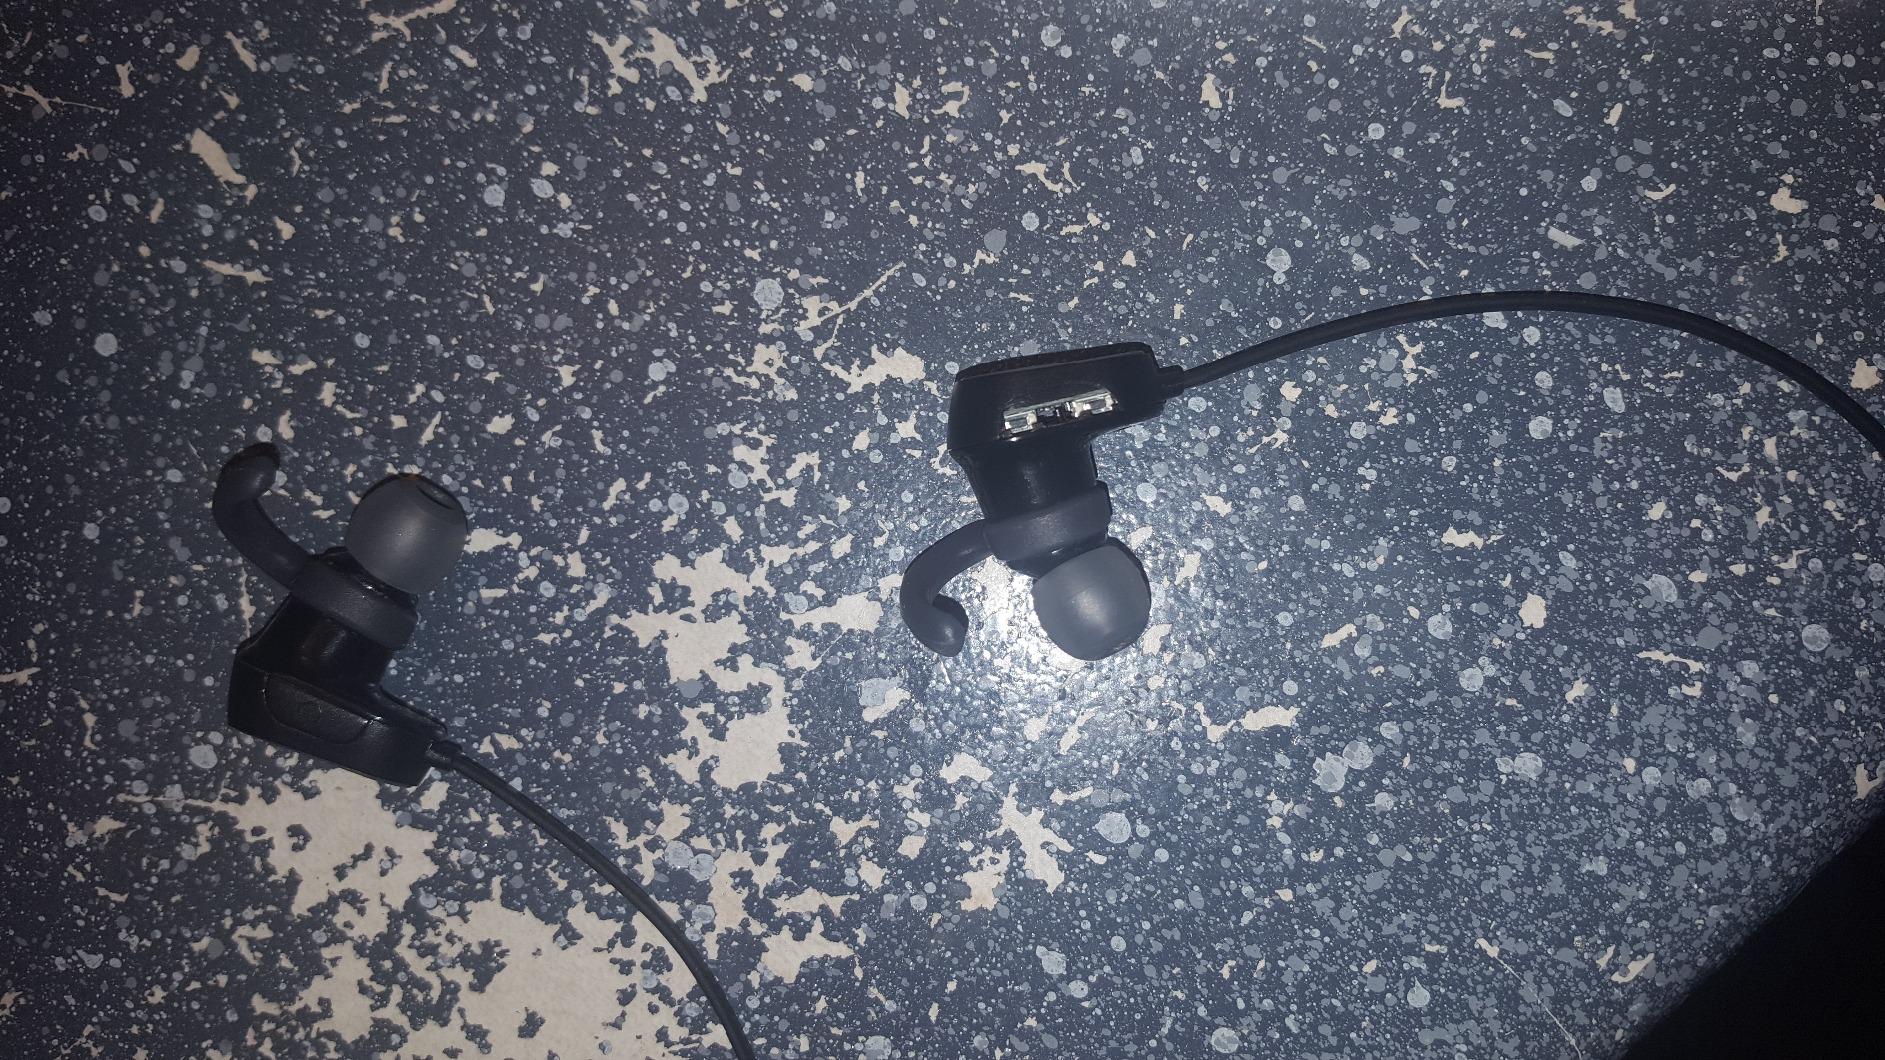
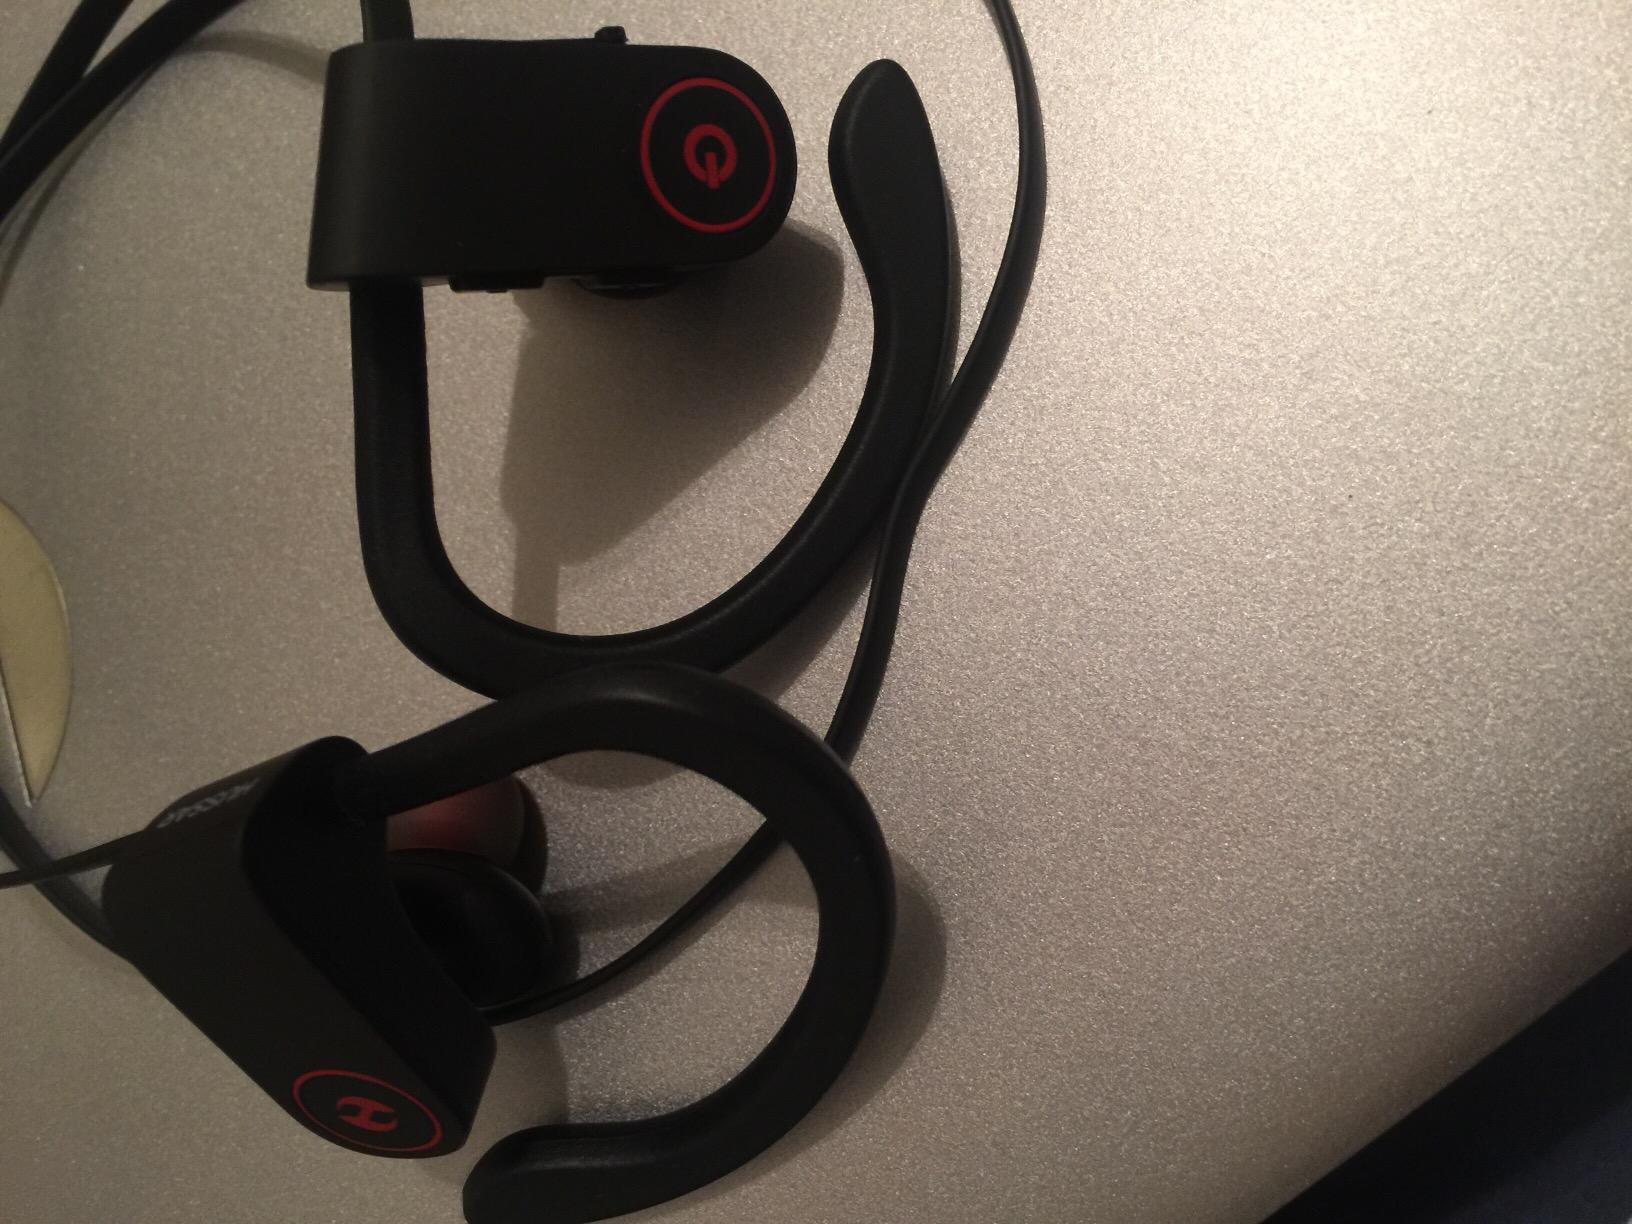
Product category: headphones
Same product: no